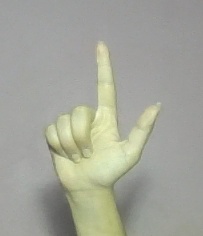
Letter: laam